A rolling stone gathers no moss

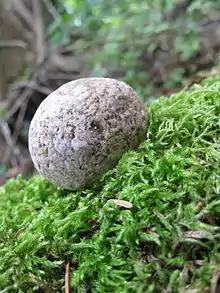
"A rolling stone gathers no moss"

"A rolling stone gathers no moss" is a proverb, first credited to Publilius Syrus, who in his states, "People who are always moving, with no roots in one place or another, avoid responsibilities and cares." The phrase spawned a shorter mossless offshoot image, that of the "rolling stone", and modern moral meanings have diverged, from similar themes such as used in the popular song "Papa Was a Rollin' Stone", to a more complementary commentary on "freedom" from excessive rootedness, such as in the band The Rolling Stones.